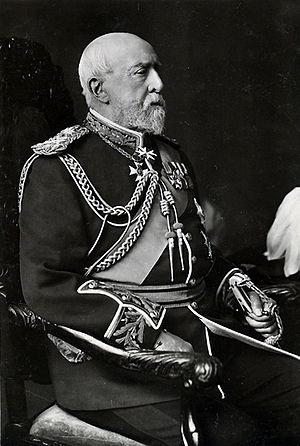
Le prince Christian de Schleswig-Holstein KG GCVO PC ADC était un prince danois et allemand qui est devenu un membre de la Famille royale britannique par son mariage avec Helena du Royaume-Uni, le cinquième enfant et troisième fille de la Reine Victoria et Albert de Saxe-Cobourg-Gotha.